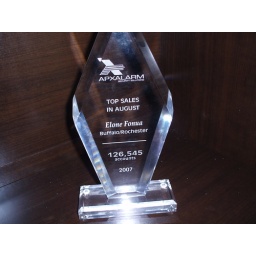
On display on our desk in office